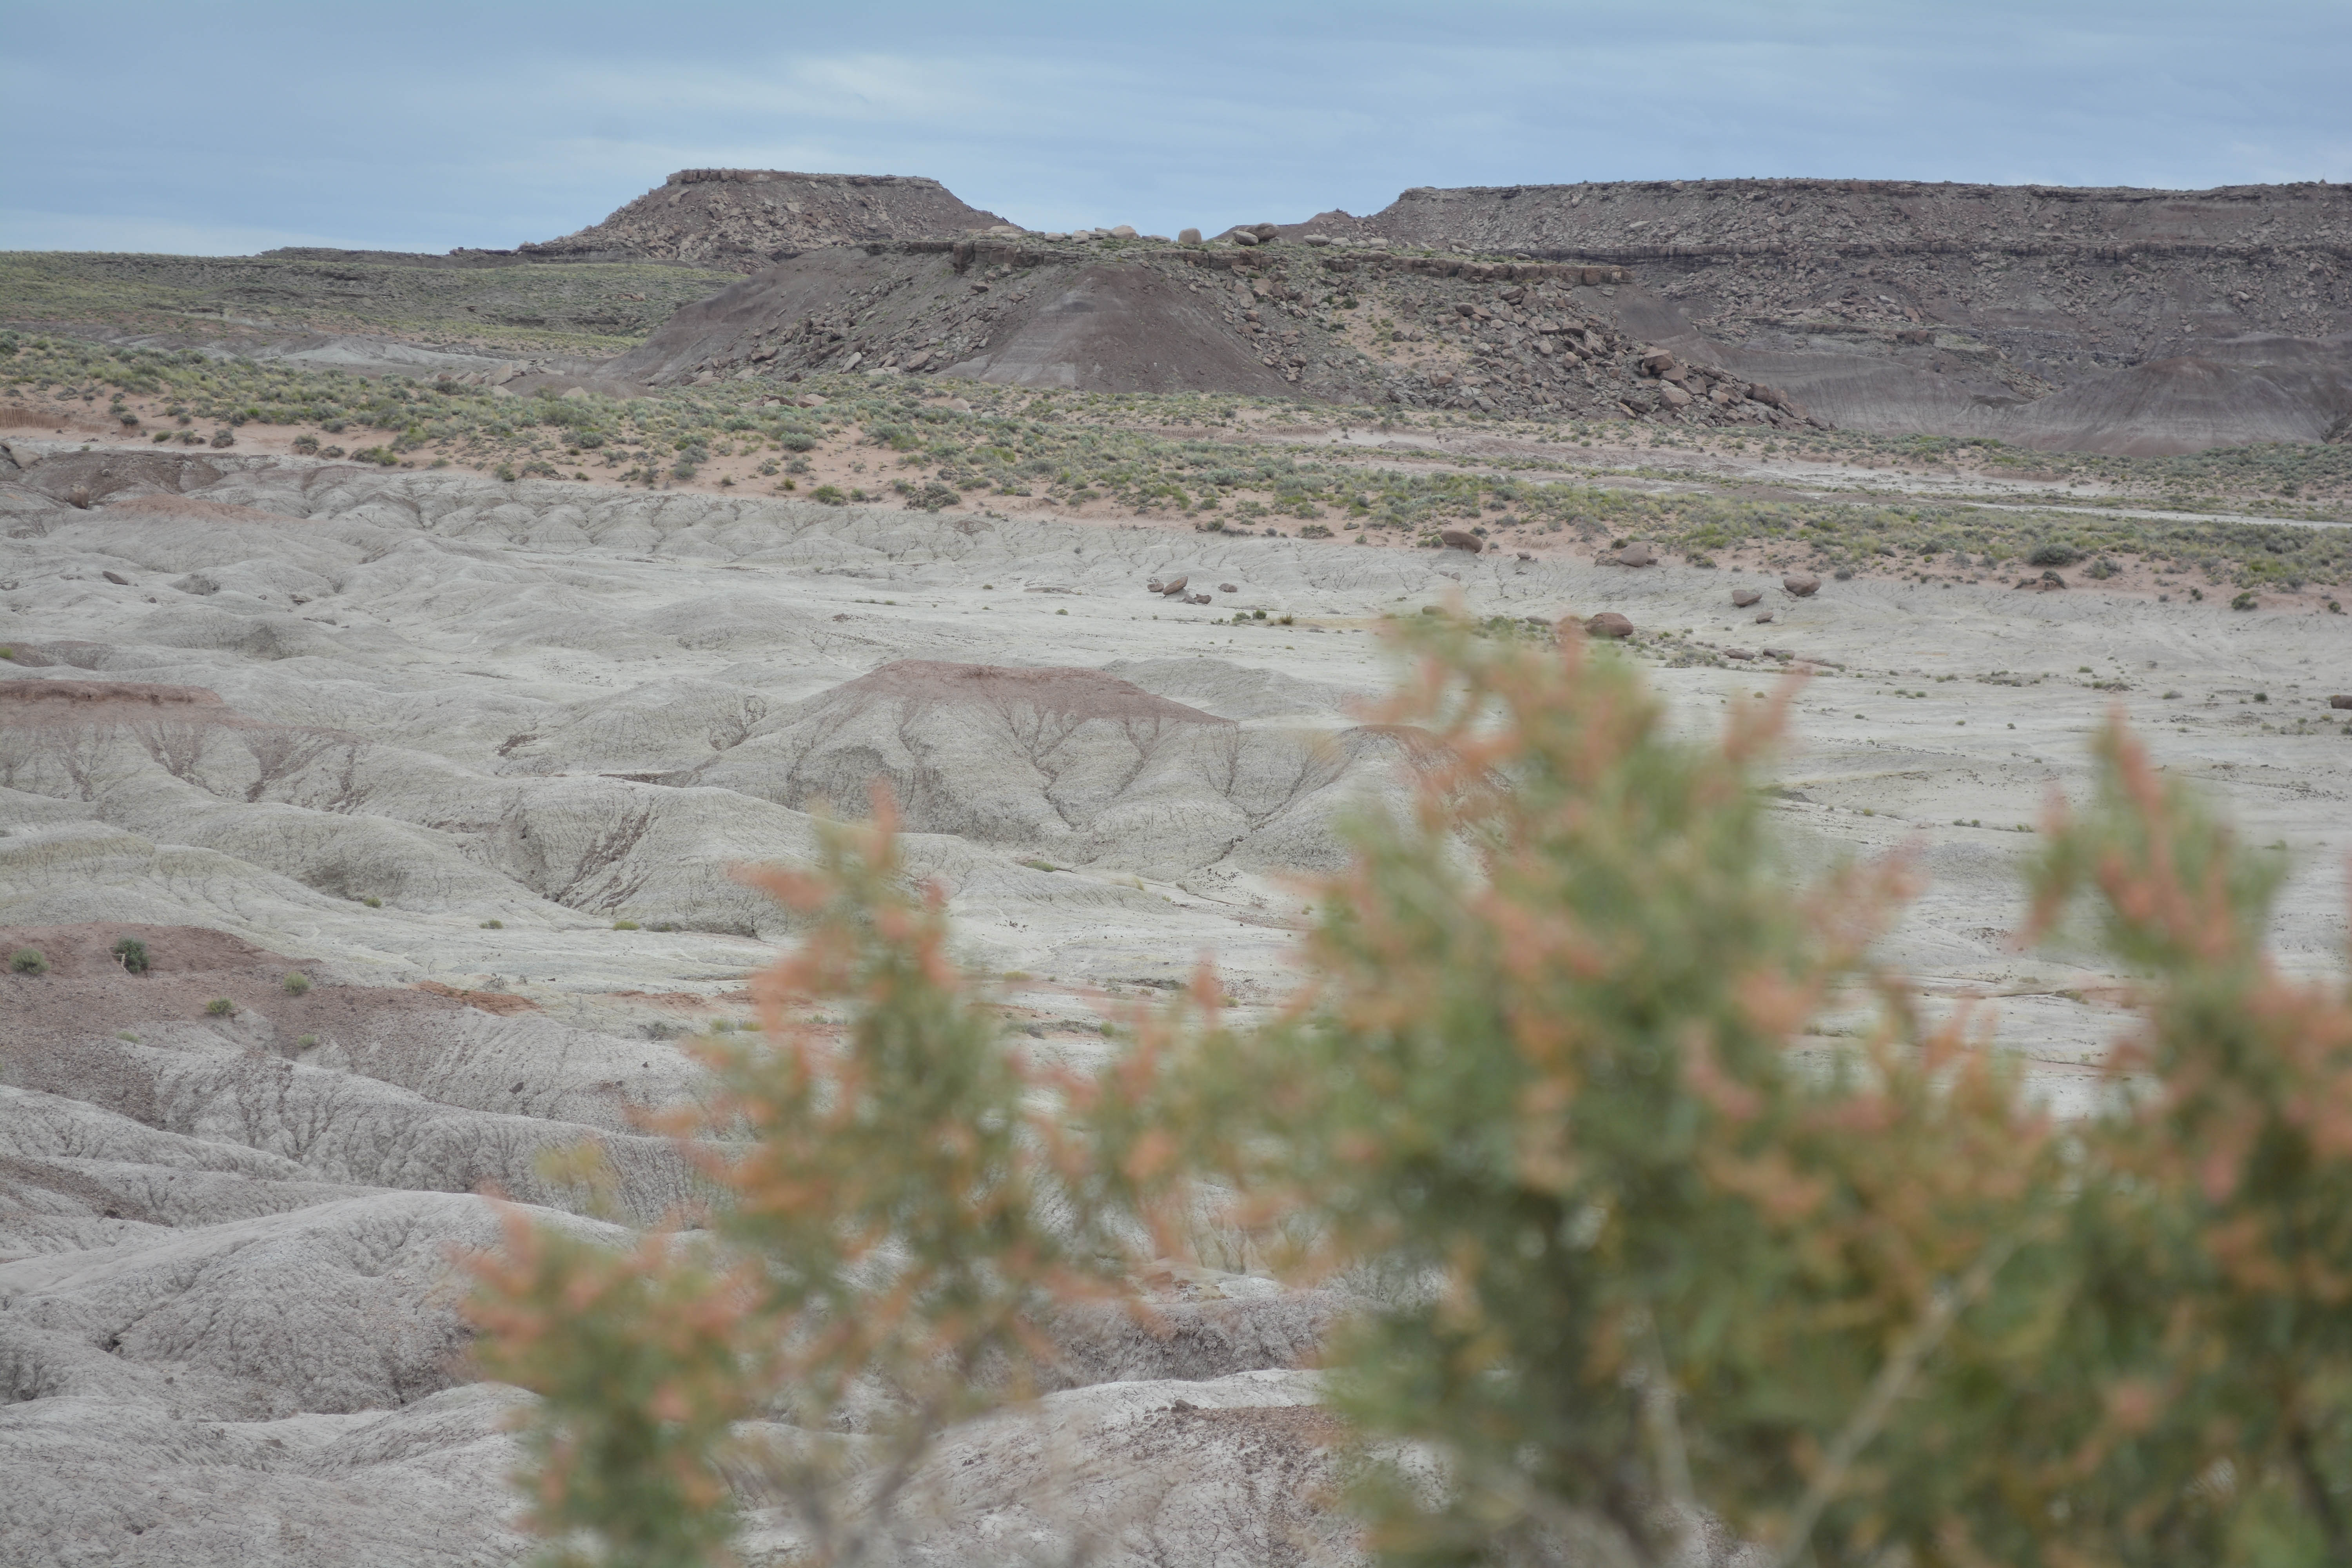
landscape, wilderness, lake, valley, terrain, geology, badlands, plateau, marccooper, painteddesert, petrifiedforest, route66, holbrook, arizonalandscape, ecosystem, wadi, landform, natural environment, geographical feature, aeolian landform